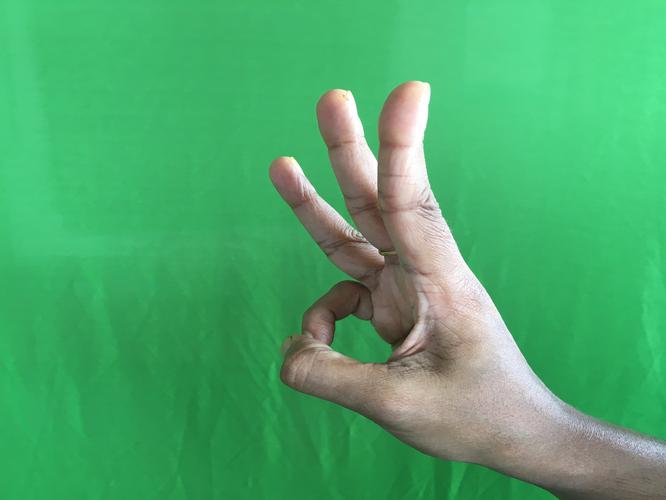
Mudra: Trishulam
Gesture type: single_hand